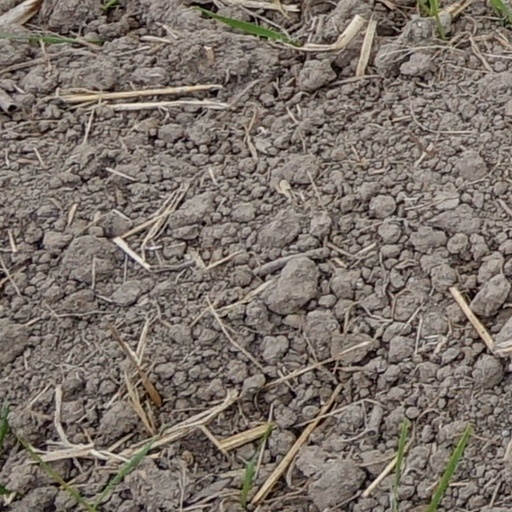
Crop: wheat